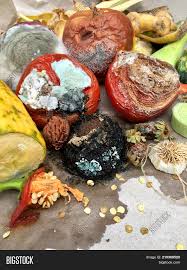
Label: trash